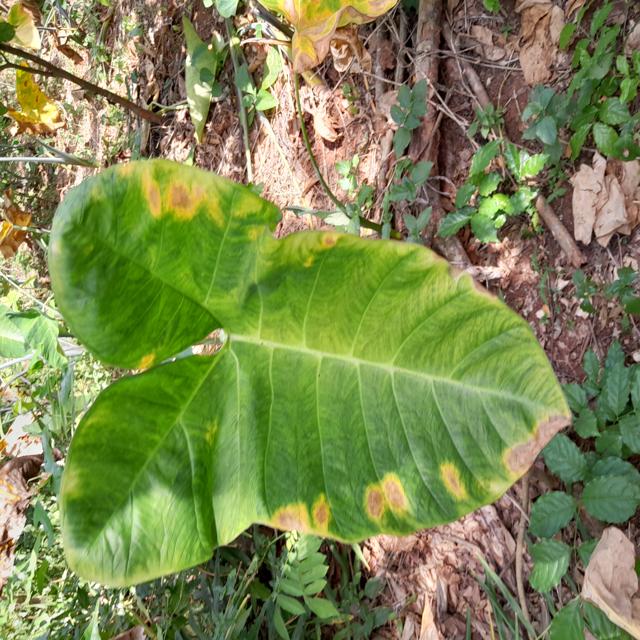
Label: Early_Blight